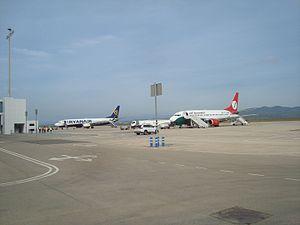
Benlloc, est une commune d'Espagne de la province de Castellón dans la Communauté valencienne. Elle est située dans la comarque de Plana Alta et dans la zone à prédominance linguistique valencienne.